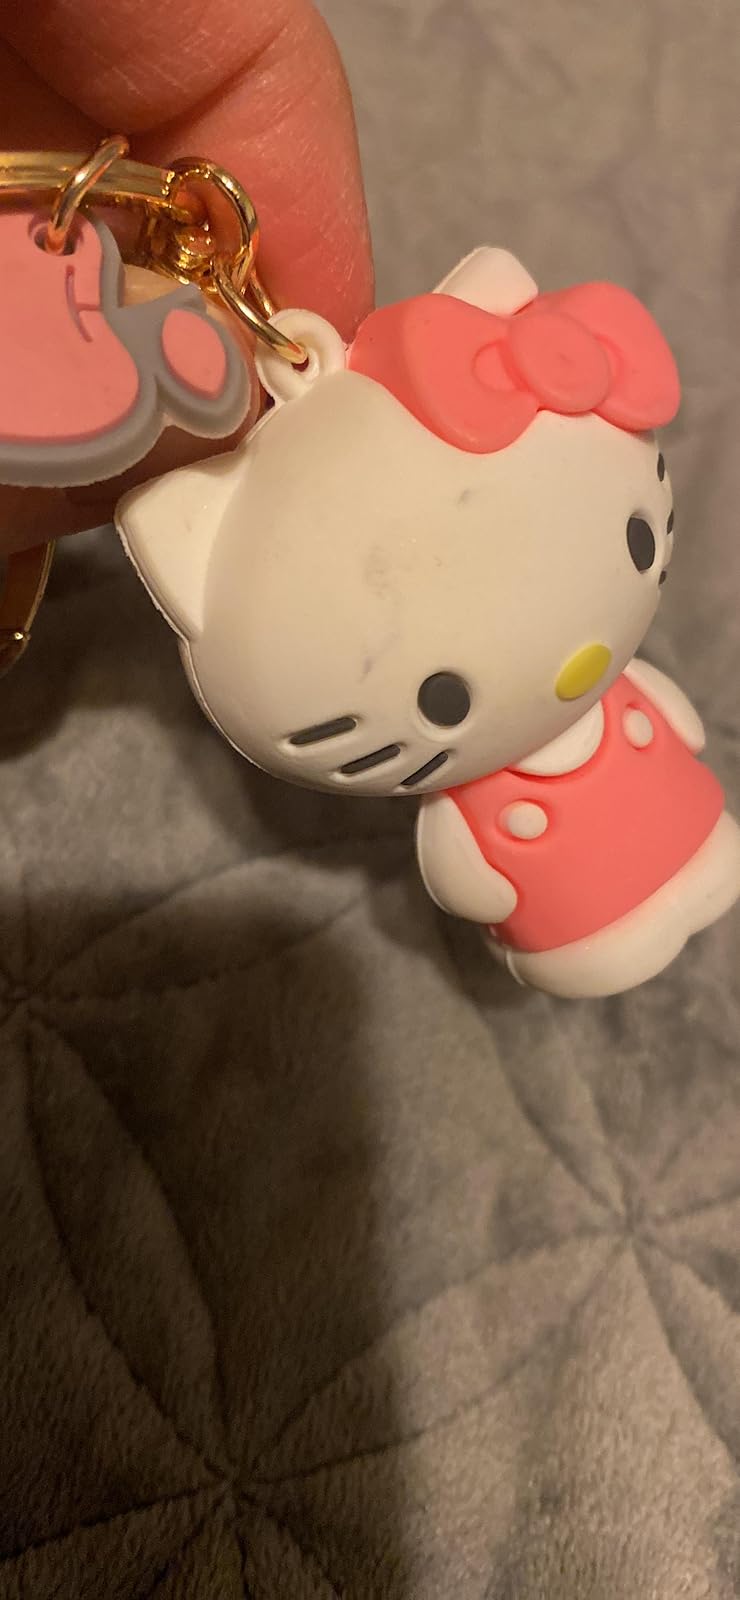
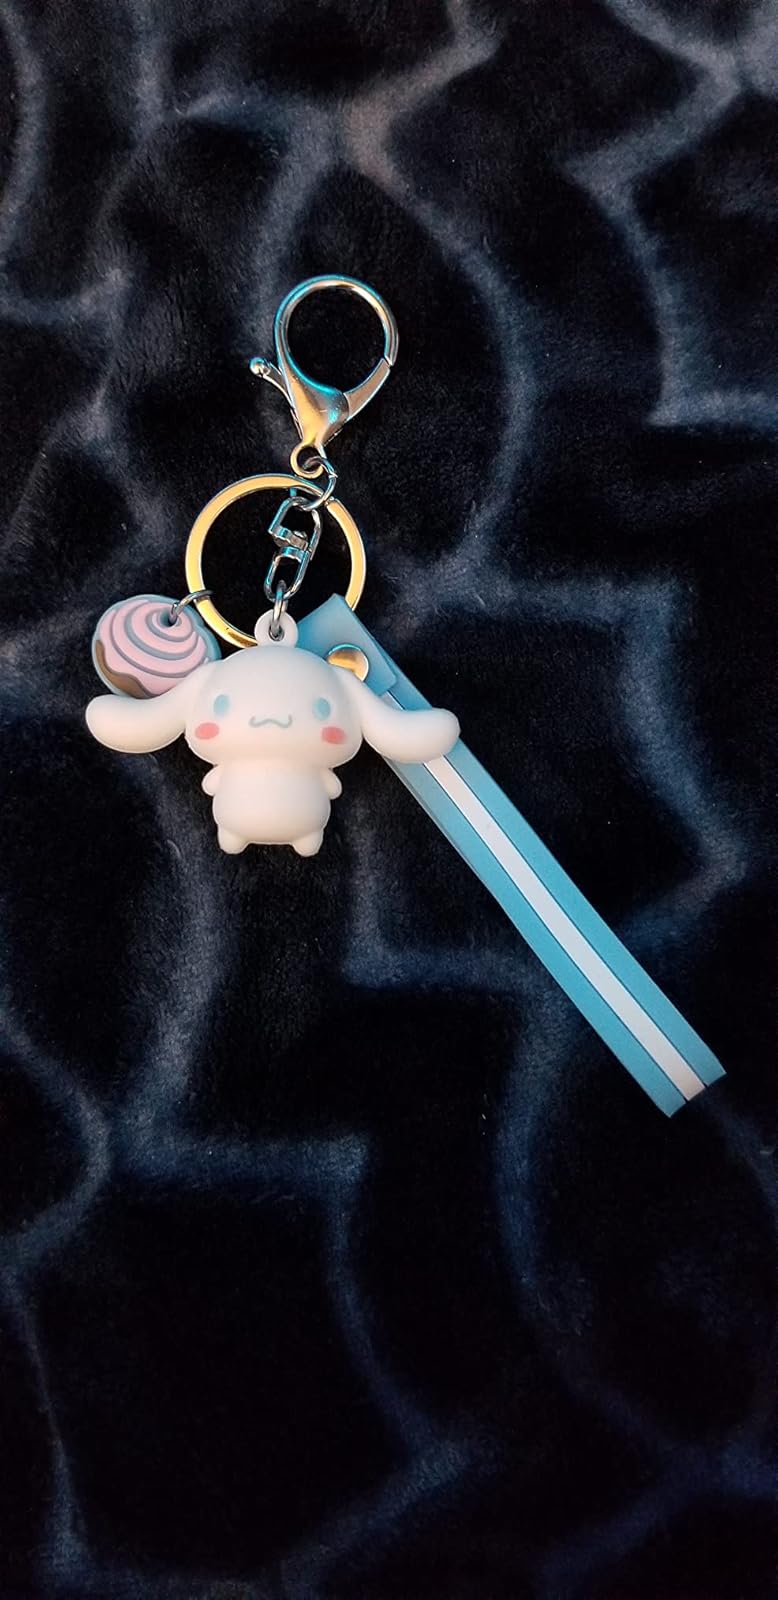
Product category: accessories_keychain
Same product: no